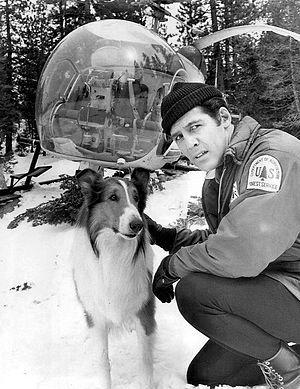
Beverly Hills, 90210 est un feuilleton télévisé américain en 294 épisodes de 44 minutes, créé par Darren Star et diffusé entre le 4 octobre 1990 et le 17 mai 2000 sur le réseau FOX et en simultané sur le réseau Global au Canada.
Jed Allan Brown, dit Jed Allan, est un acteur américain né le 1ᵉʳ mars 1935 à New York et mort le 9 mars 2019 à Palm Desert.